Venice: The Series

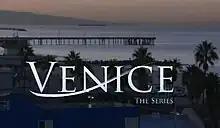

Venice: The Series is a soap opera web series co-produced by and starring American actress Crystal Chappell. The series was inspired in part by the "Otalia" storyline on the daytime drama "Guiding Light". The series has been streamed on VenicetheSeries.com since December 4, 2009, and currently has six seasons with a seventh being in production.